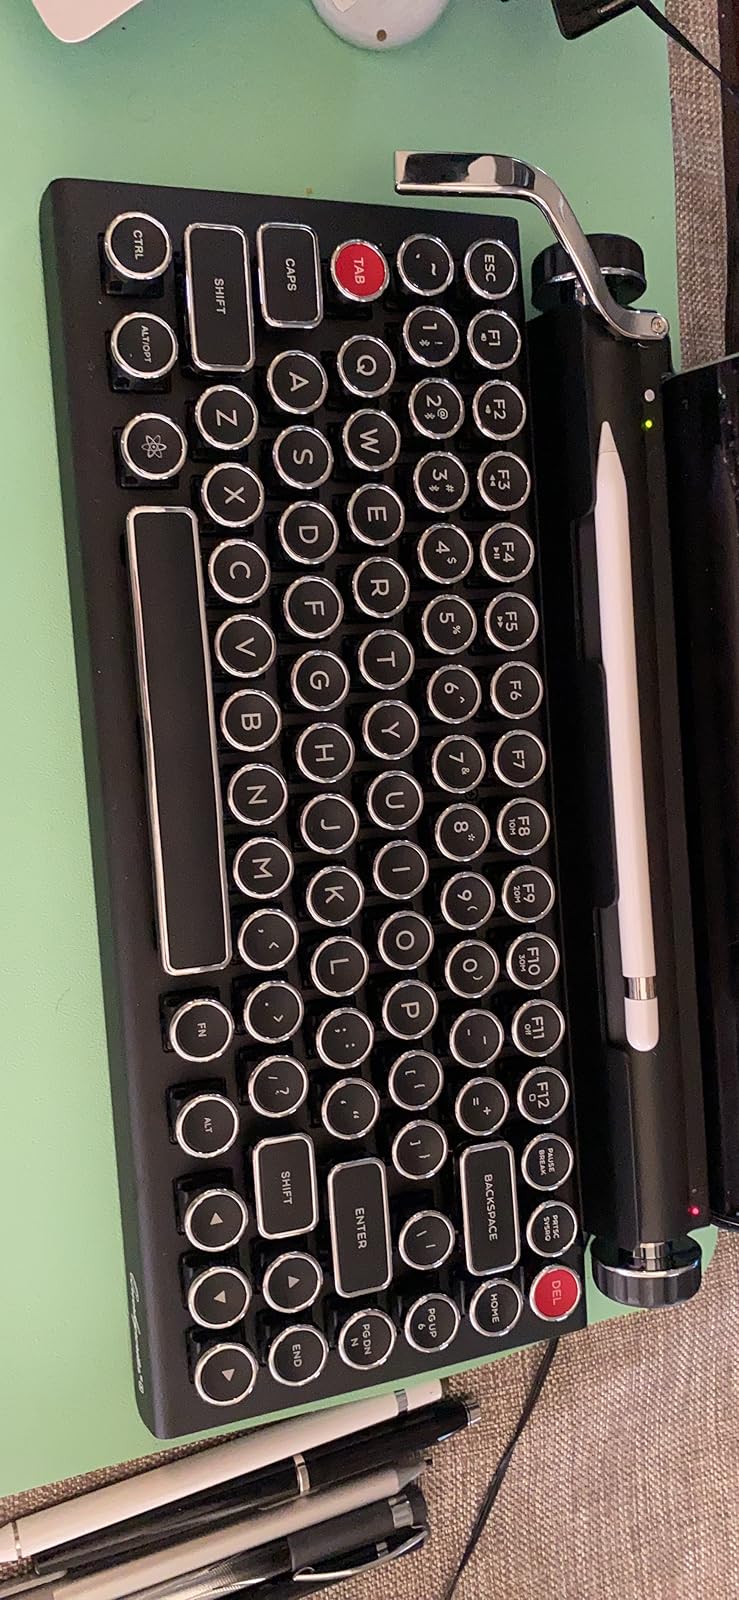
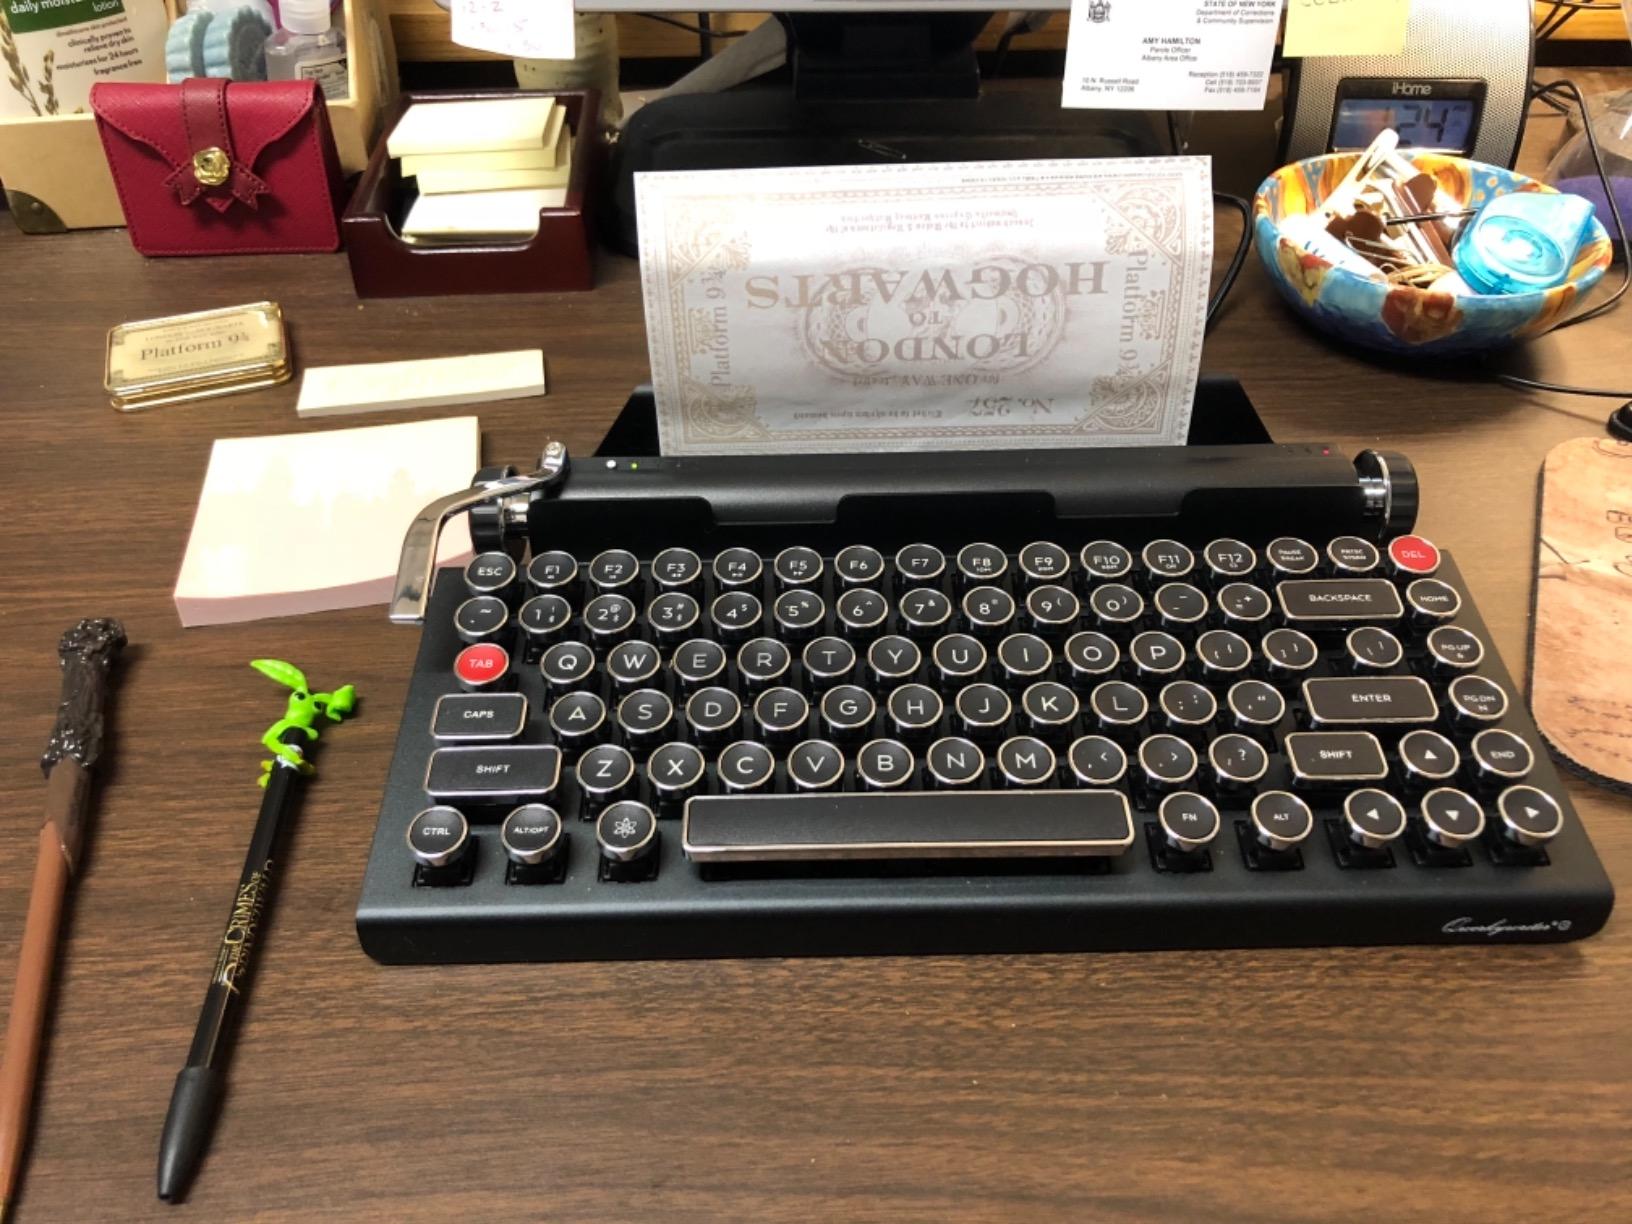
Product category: keyboard
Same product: yes